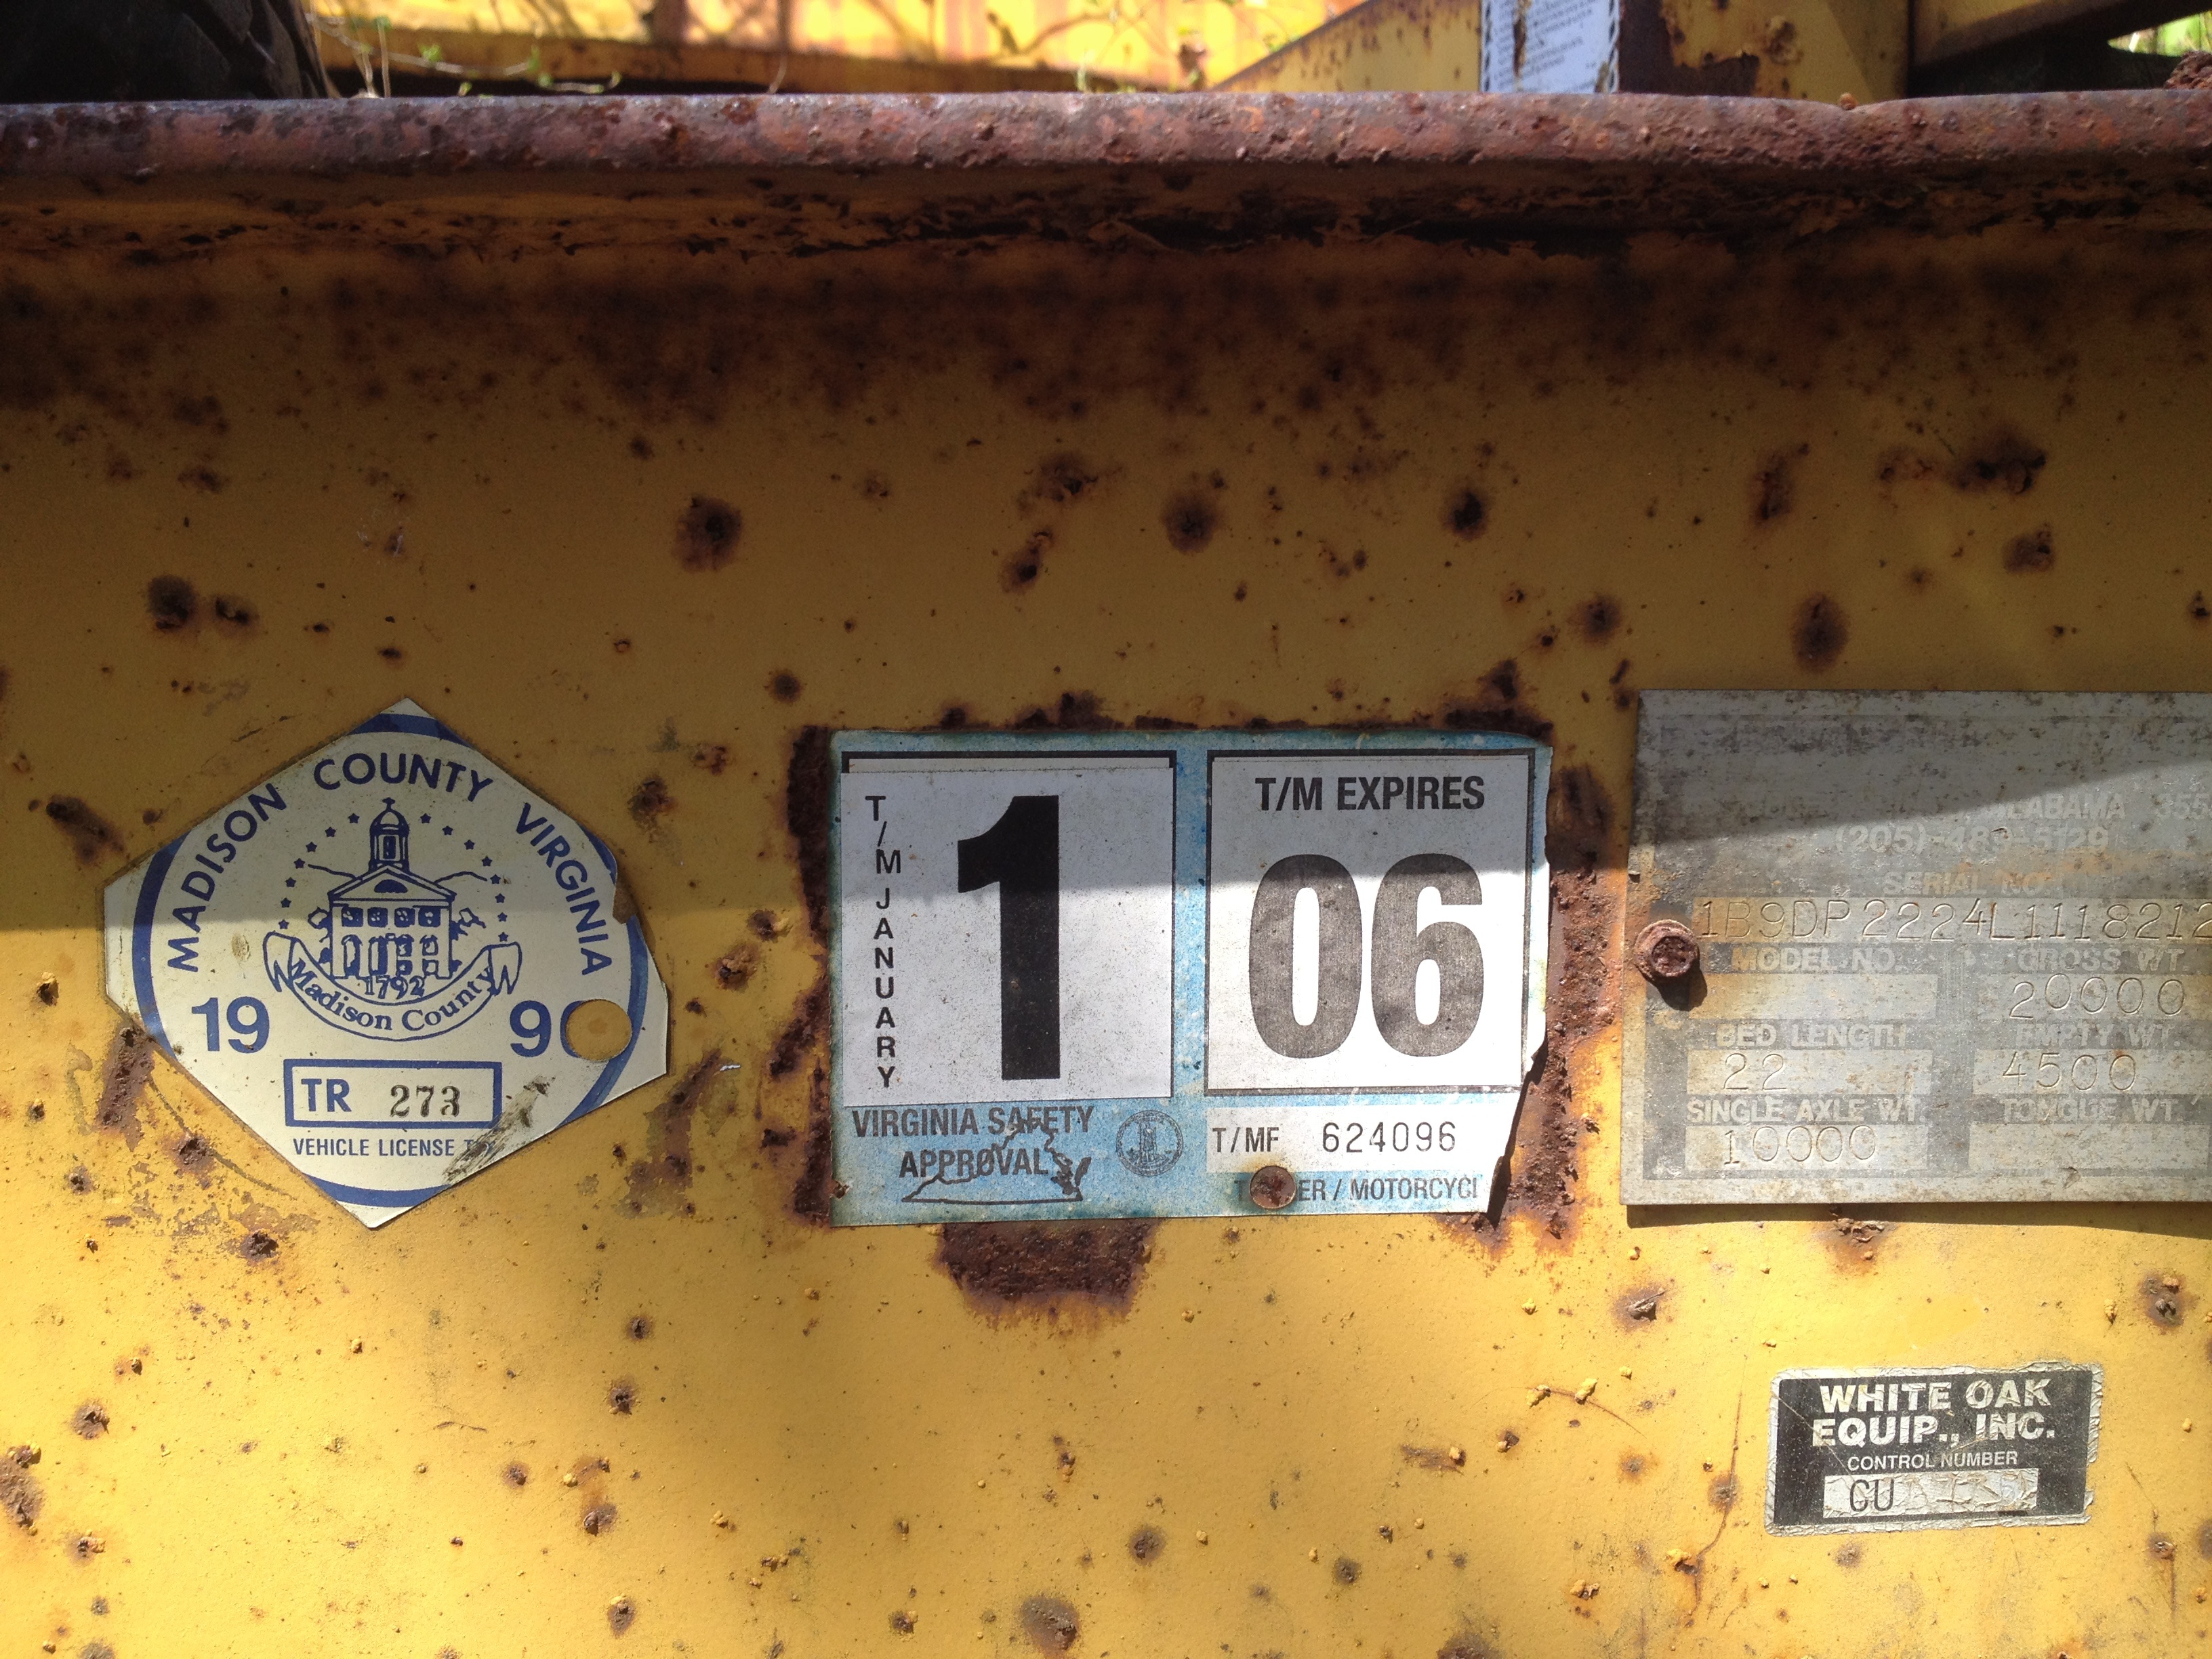
yellow, ds106, 106, vehicle registration plate